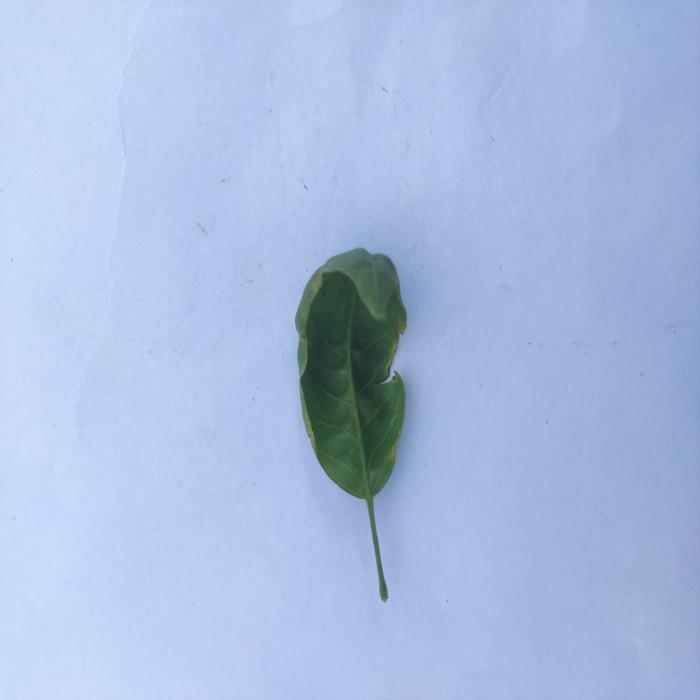
Crop: Aegle Marmelos
Leaf condition: Leaf_Curl